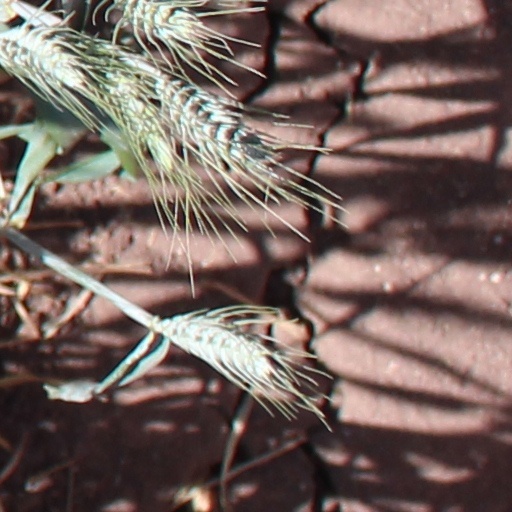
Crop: wheat